Saint-Louis Coal Mine

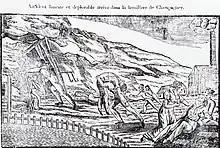
The 1824 catastrophe.

In April 1824, research work was carried out to the north of the shaft, not far from the Basvent gallery, in rugged terrain. A strong release of firedamp appeared, which was mitigated by the installation of a fan and ventilation pipes. However, this system proved ineffective and the gas became lodged in workings that had been abandoned for two years, 50 meters from the shaft.